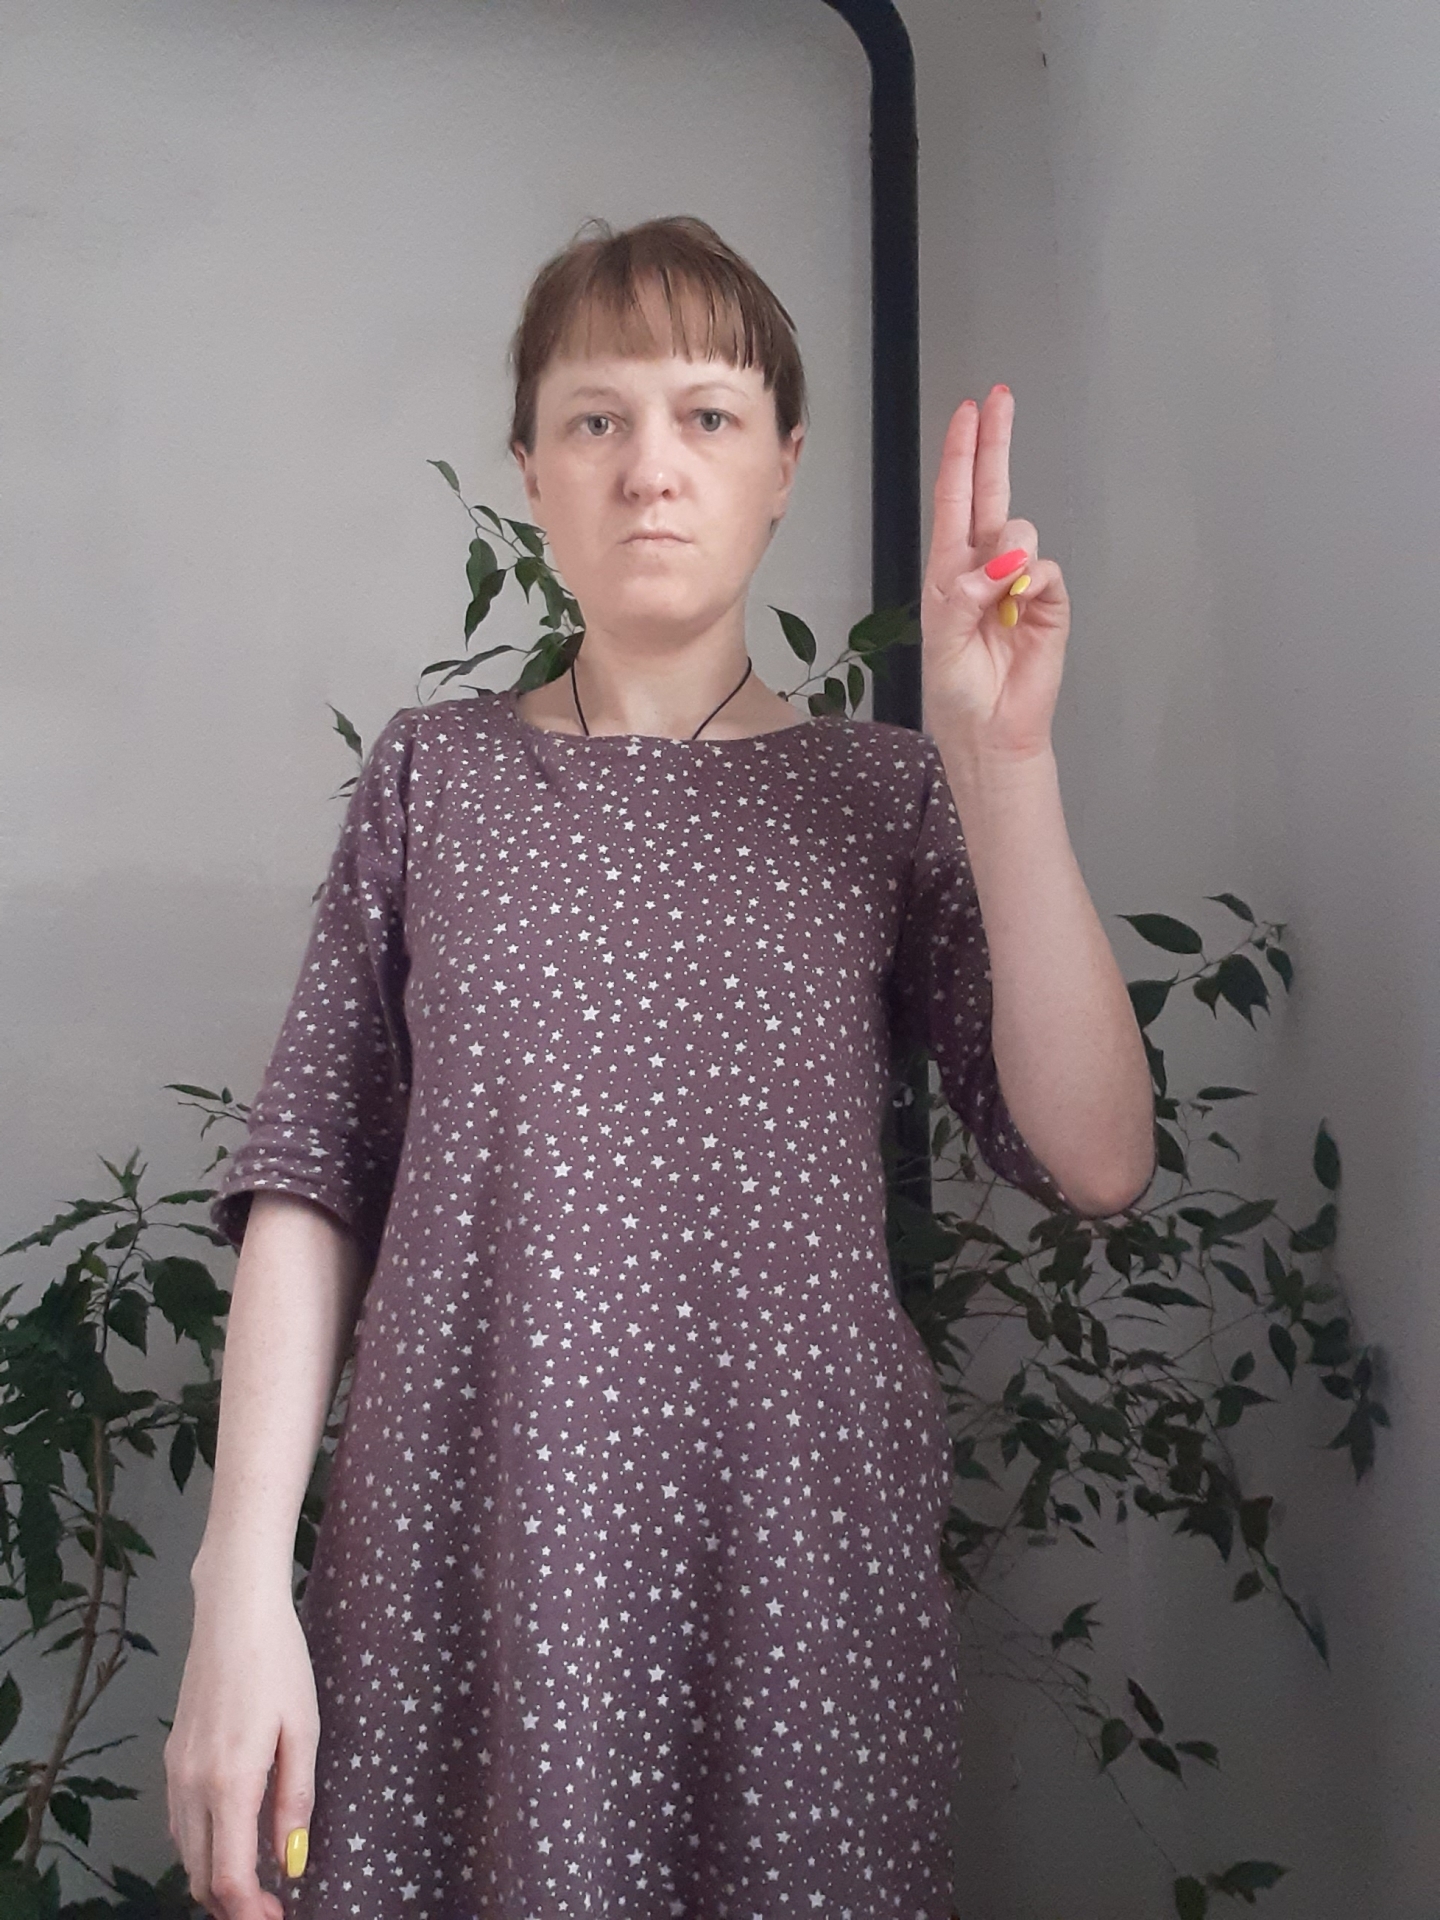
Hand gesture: two_up